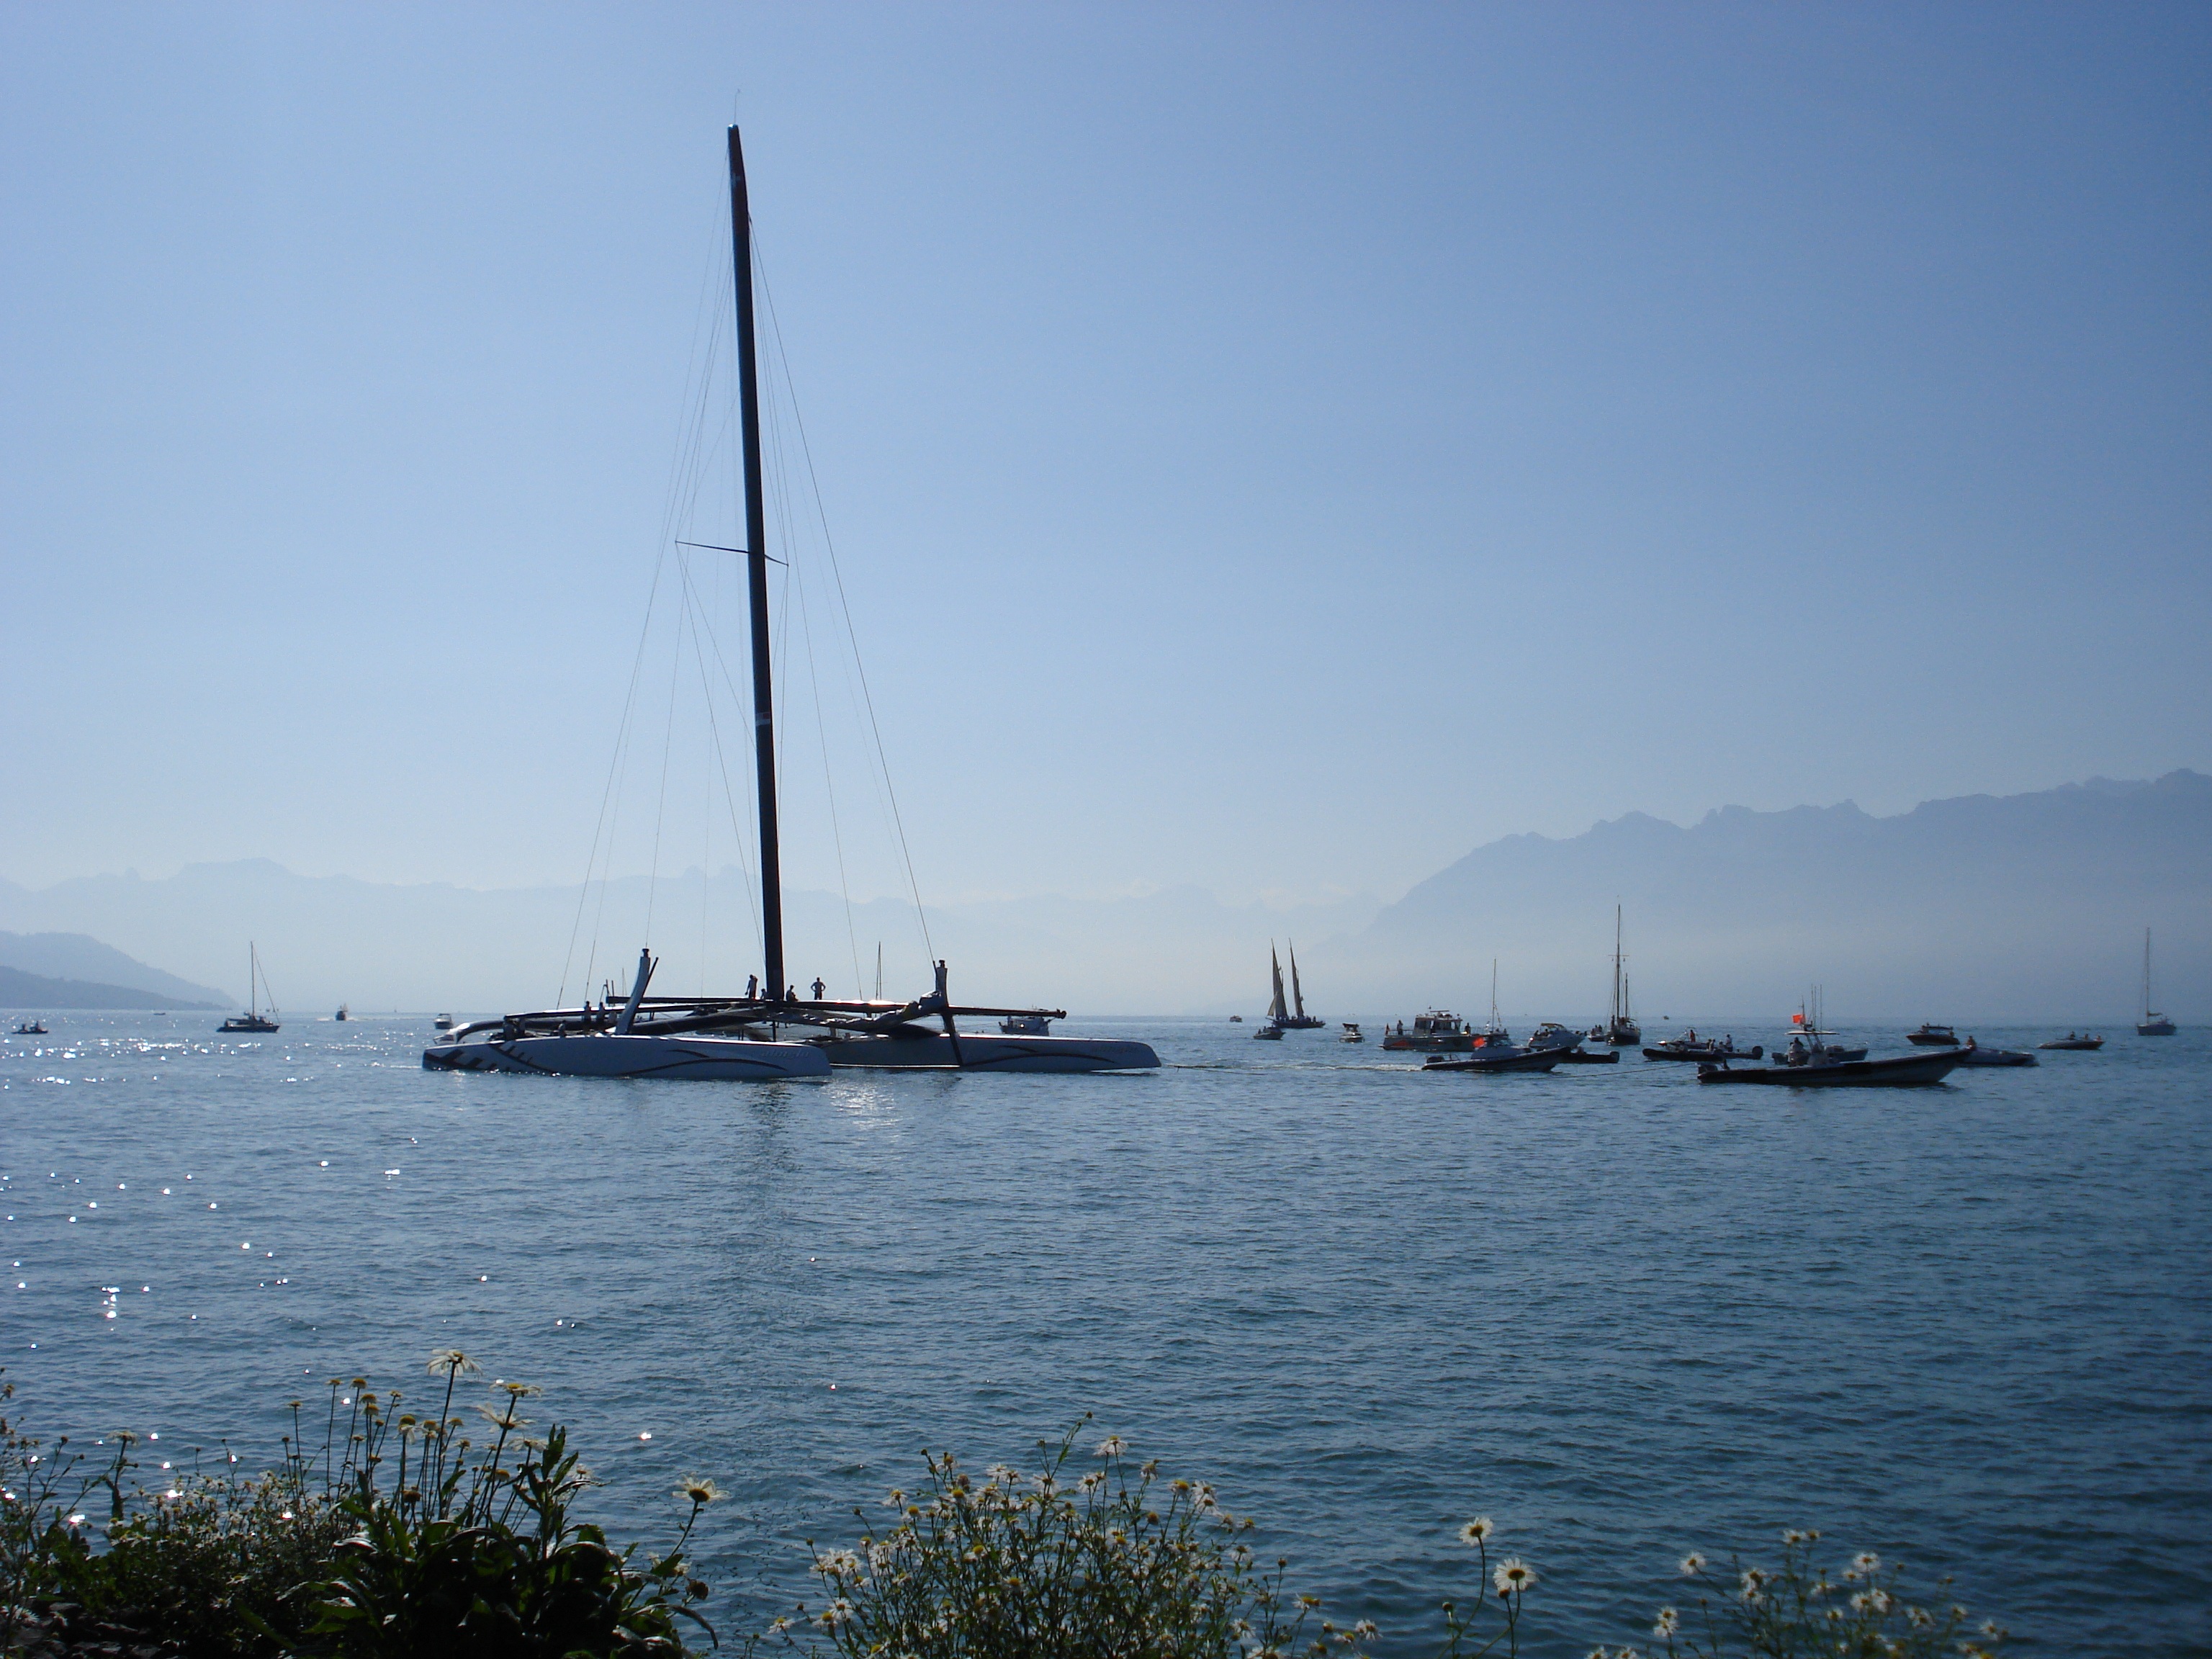
sea, coast, dock, boat, ship, vehicle, mast, sailing, bay, harbor, marina, sailboat, sail, switzerland, watercraft, schooner, catamaran, lausanne, sailing ship, lake geneva, ouchy, alinghi